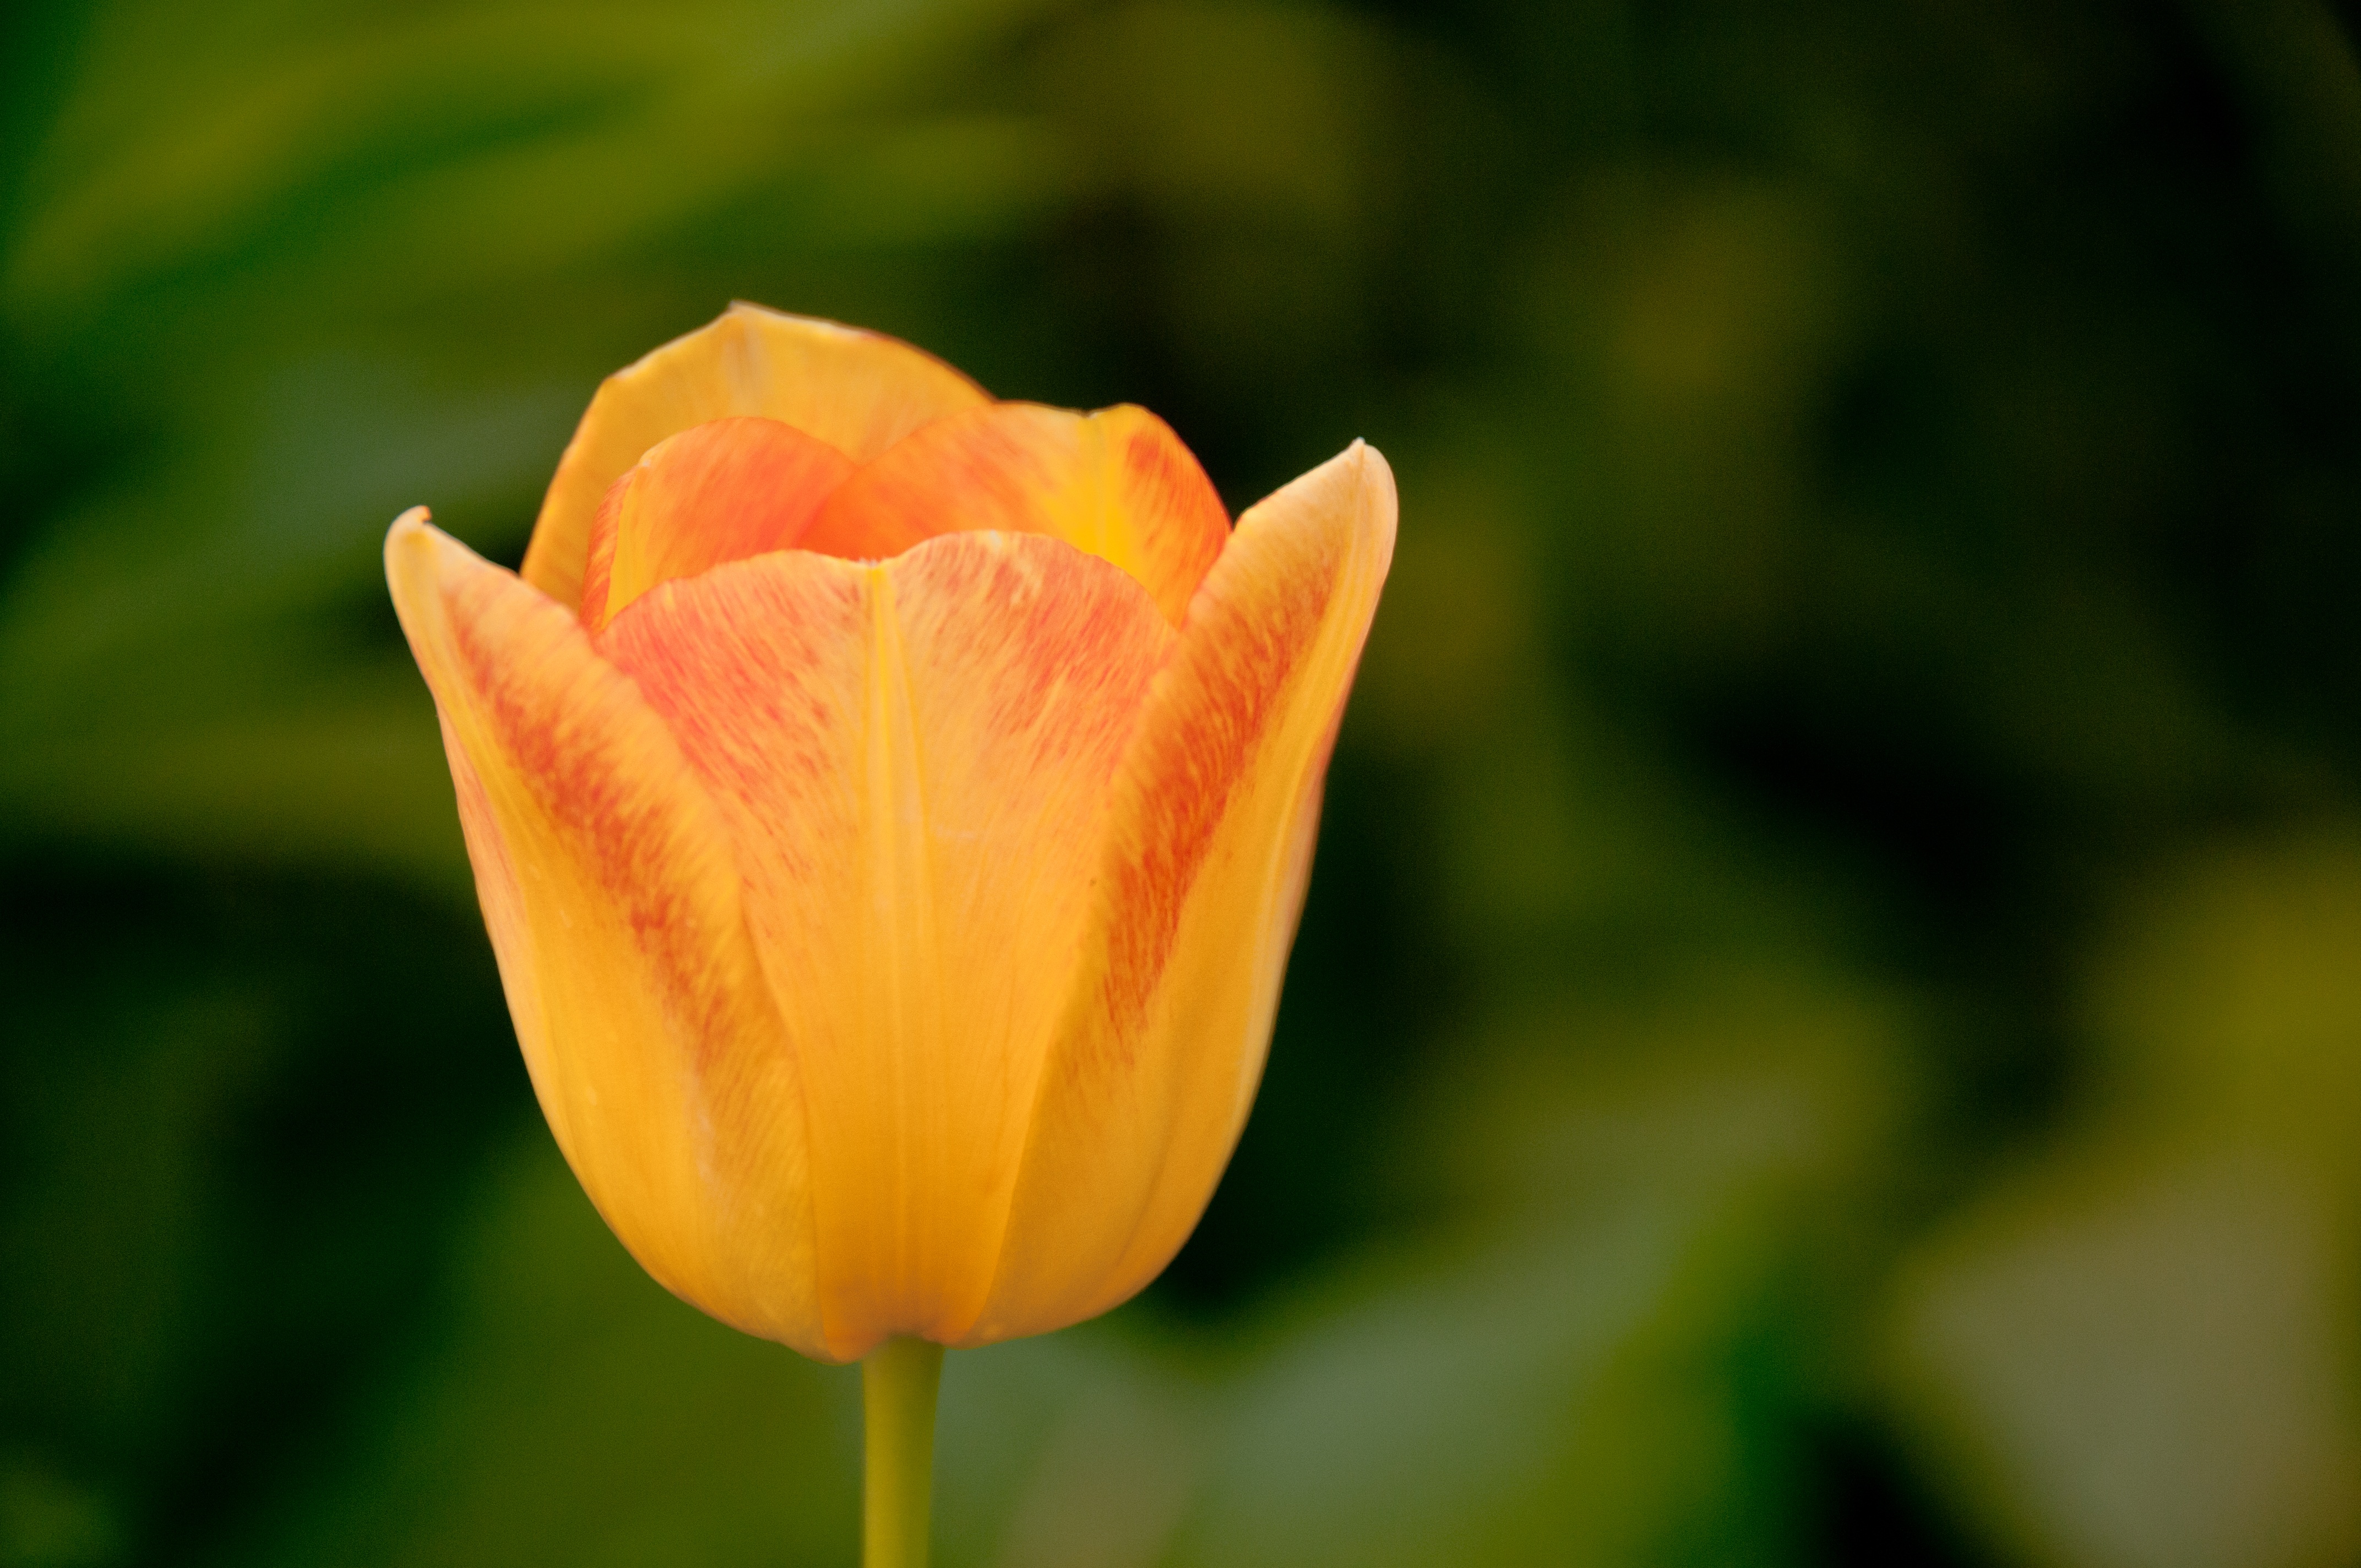
nature, plant, photography, flower, petal, floral, tulip, yellow, flora, close up, bud, macro photography, flowering plant, plant stem, land plant